Full Gear (2023)

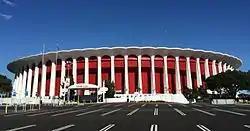
The 2023 Full Gear took place at the Kia Forum in Inglewood, California.

Full Gear is a professional wrestling pay-per-view (PPV) event held annually in November by All Elite Wrestling (AEW) since 2019, generally around the week of Veterans Day. It is one of AEW's "Big Four" PPVs, which includes Double or Nothing, All Out, and Revolution, their four biggest domestic events produced quarterly. Out of the four, Full Gear is AEW's only pay-per-view to be traditionally held on a Saturday. During the All In post-event media scrum on August 27, 2023, it was announced that the fifth Full Gear event would take place on November 18, 2023, at the Kia Forum in Inglewood, California. Tickets went on sale on September 8, 2023. AEW also partnered with Joe Hand Promotions to air Full Gear in select theaters across the United States and in select out-of-home establishments (e.g., restaurants) across North America.